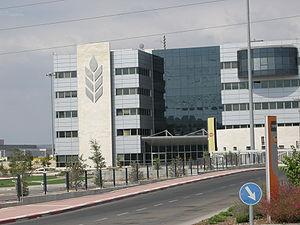
Osem est l'une des plus grandes sociétés d'agroalimentaire d'Israël. Osem Investments Limited, avec ses filiales, développe, fabrique, vend, commercialise et distribue des produits alimentaires en Israël, en Europe et aux États-Unis. Le service alimentaire de l'entreprise produit des pâtes, de la soupe, des produits de boulangerie, des sauces, du shkedei marak, des conserves, des plats cuisinés, des substituts de viande et des salades. La boulangerie, les breuvages, les biscuits, le café instantané, les capsules de café, le sirop de boisson, le chocolat chaud, les céréales de petit-déjeuner, les barres de céréales et les collations avec : blé, cacahuète, pomme de terre et maïs. Le département international de l'entreprise fabrique des produits alimentaires congelés et réfrigérés, parmi lesquels les salades de la marque Tribe. Le département des aliments pour enfants produit des produits de nutrition infantile, des céréales pour bébés, de la purée, des biscuits et des pâtes pour enfants. Le département des cadeaux de l'entreprise fabrique des produits vendus dans des endroits tels que: les hôtels, les cafés, les restaurants, les entreprises de restauration et les magasins.